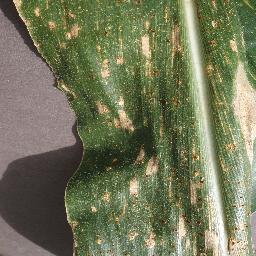
Label: Corn___Cercospora_leaf_spot Gray_leaf_spot